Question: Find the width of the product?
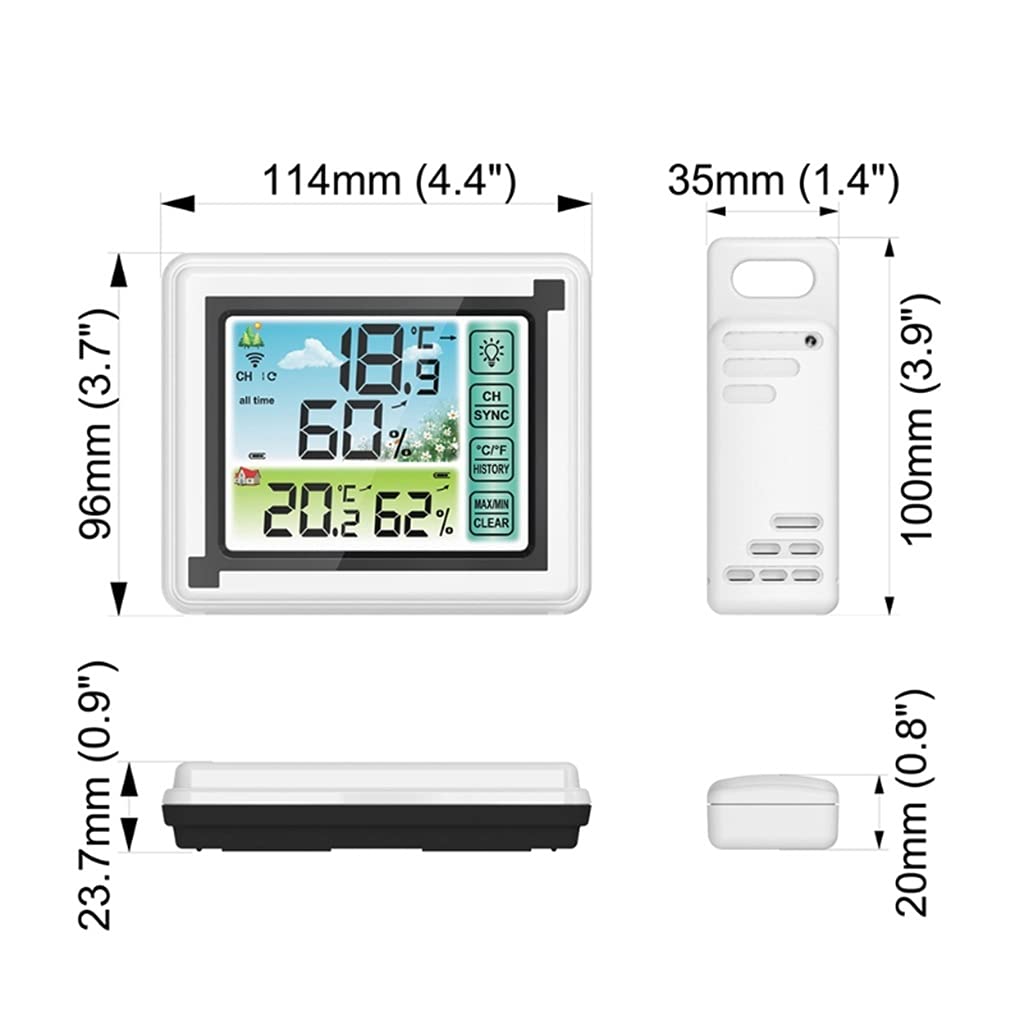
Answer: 4.4 inch